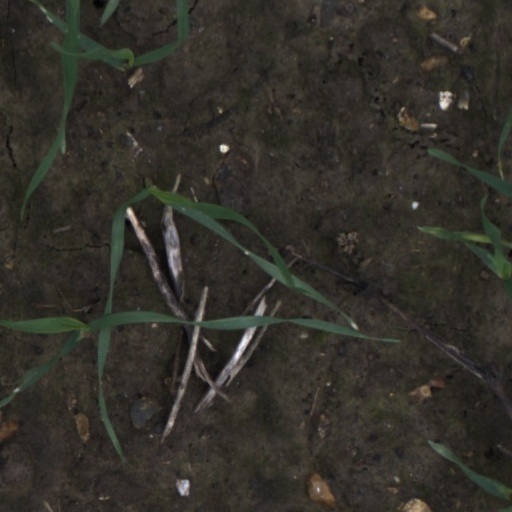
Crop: wheat